Antoine Roussel

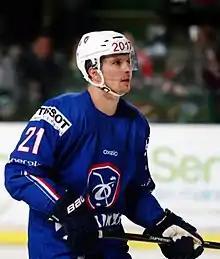
Roussel with the French national team in 2017

After six seasons with the Stars, Roussel left as a free agent and on 1 July 2018, he signed a four-year, $12 million contract with the Vancouver Canucks. Roussel set a career-high in points in 2018–19 with the Canucks, with 31, before suffering a season-ending knee injury on 13 March 2019, during a game against the New York Rangers. Roussel's injury was later revealed to be a torn anterior cruciate ligament or ACL. After undergoing surgery in late-March, Roussel's recovery carried over into the 2019–20 NHL season. Expected to miss the first two months of the season, Roussel made his return to the lineup on 3 December in a 5–2 win over the Ottawa Senators, scoring two goals, including one on his first shift since the injury.